Australian megafauna

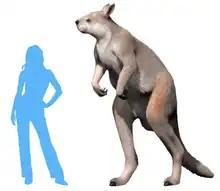
"Procoptodon goliah" reconstruction

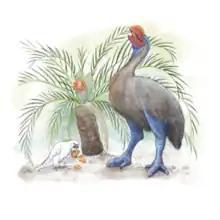
"Genyornis newtoni"

New evidence based on accurate optically stimulated luminescence and uranium-thorium dating of megafaunal remains suggests that humans were the ultimate cause of the extinction for some of the megafauna in Australia. The dates derived show that all forms of megafauna on the Australian mainland became extinct in the same rapid timeframe—approximately 46,000 years ago—the period when the earliest humans first arrived in Australia (around 70,000~65,000 years ago long chronology and 50,000 years ago short chronology). However, these results were subsequently disputed, with another study showing that 50 of 88 megafaunal species have no dates postdating the penultimate glacial maximum around 130,000 years ago, and there was only firm evidence for overlap of 8-14 megafaunal species with people. Analysis of oxygen and carbon isotopes from teeth of megafauna indicate the regional climates at the time of extinction were similar to arid regional climates of today and that the megafauna were well adapted to arid climates. The dates derived have been interpreted as suggesting that the main mechanism for extinction was human burning of a landscape that was then much less fire-adapted; oxygen and carbon isotopes of teeth indicate sudden, drastic, non-climate-related changes in vegetation and in the diet of surviving marsupial species. However, early Aboriginal peoples appear to have rapidly eliminated the megafauna of Tasmania about 41,000 years ago (following formation of a land bridge to Australia about 43,000 years ago as Ice Age sea levels declined) without using fire to modify the environment there, implying that at least in this case hunting was the most important factor. It has also been suggested that the vegetational changes that occurred on the mainland were a consequence, rather than a cause, of the elimination of the megafauna. This idea is supported by sediment cores from Lynch's Crater in Queensland, which suggest that fire increased in the local ecosystem about a century after the disappearance of "Sporormiella ("a fungus found in herbivorous animal dung used as a megafaunal proxy), leading to a subsequent transition to fire-tolerant sclerophyll vegetation. However, the use of "Sporormiella" as a megafaunal proxy has been criticised, noting that "Sporormiella" is found sporadically in the dung of various herbivorous species, including extant emus and kangaroos, not just megafauna, that its presence depends on a variety of factors, often unrelated to megafaunal abundance, and that in Cuddie Springs, a well known megafaunal site, the densities of "Sporormiella" were consistently low. A study of extinct megafauna at the Walker Creek site in Queensland, found that their disappearance from the site after 40 kya came after an extended period of environmental deterioration.